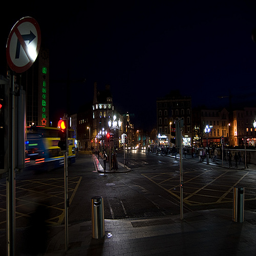
A very dark lit picture of a view of a city at nighttime.
Empty city street illuminated by streetlights at night.
An intersection with a traffic light, traffic sign and garbage cans.
a night time scene with traffic lights and street signs
A busy  city street at night, with lights and people .